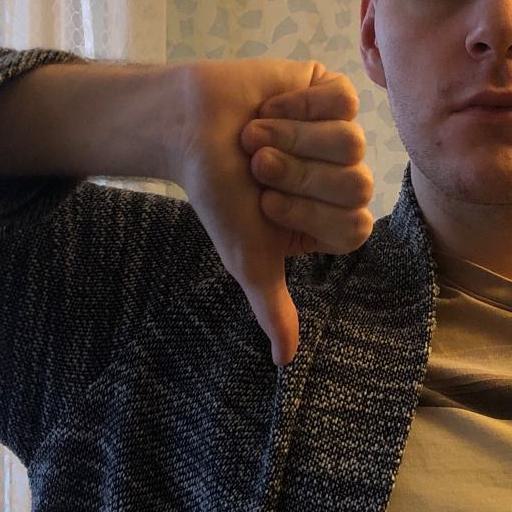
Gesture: dislike